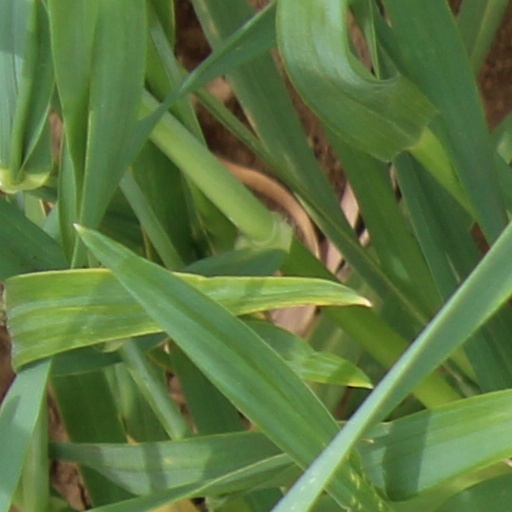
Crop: wheat